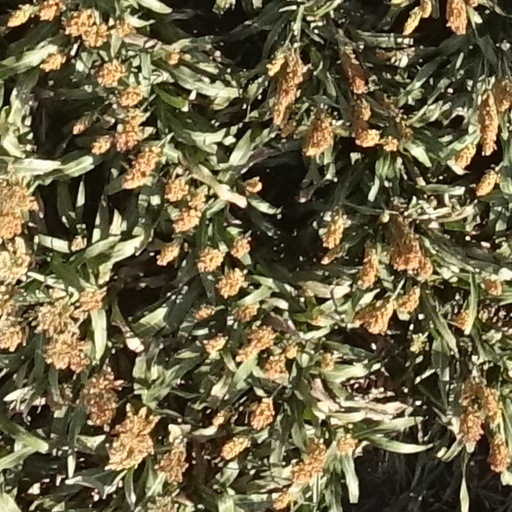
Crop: sorghum